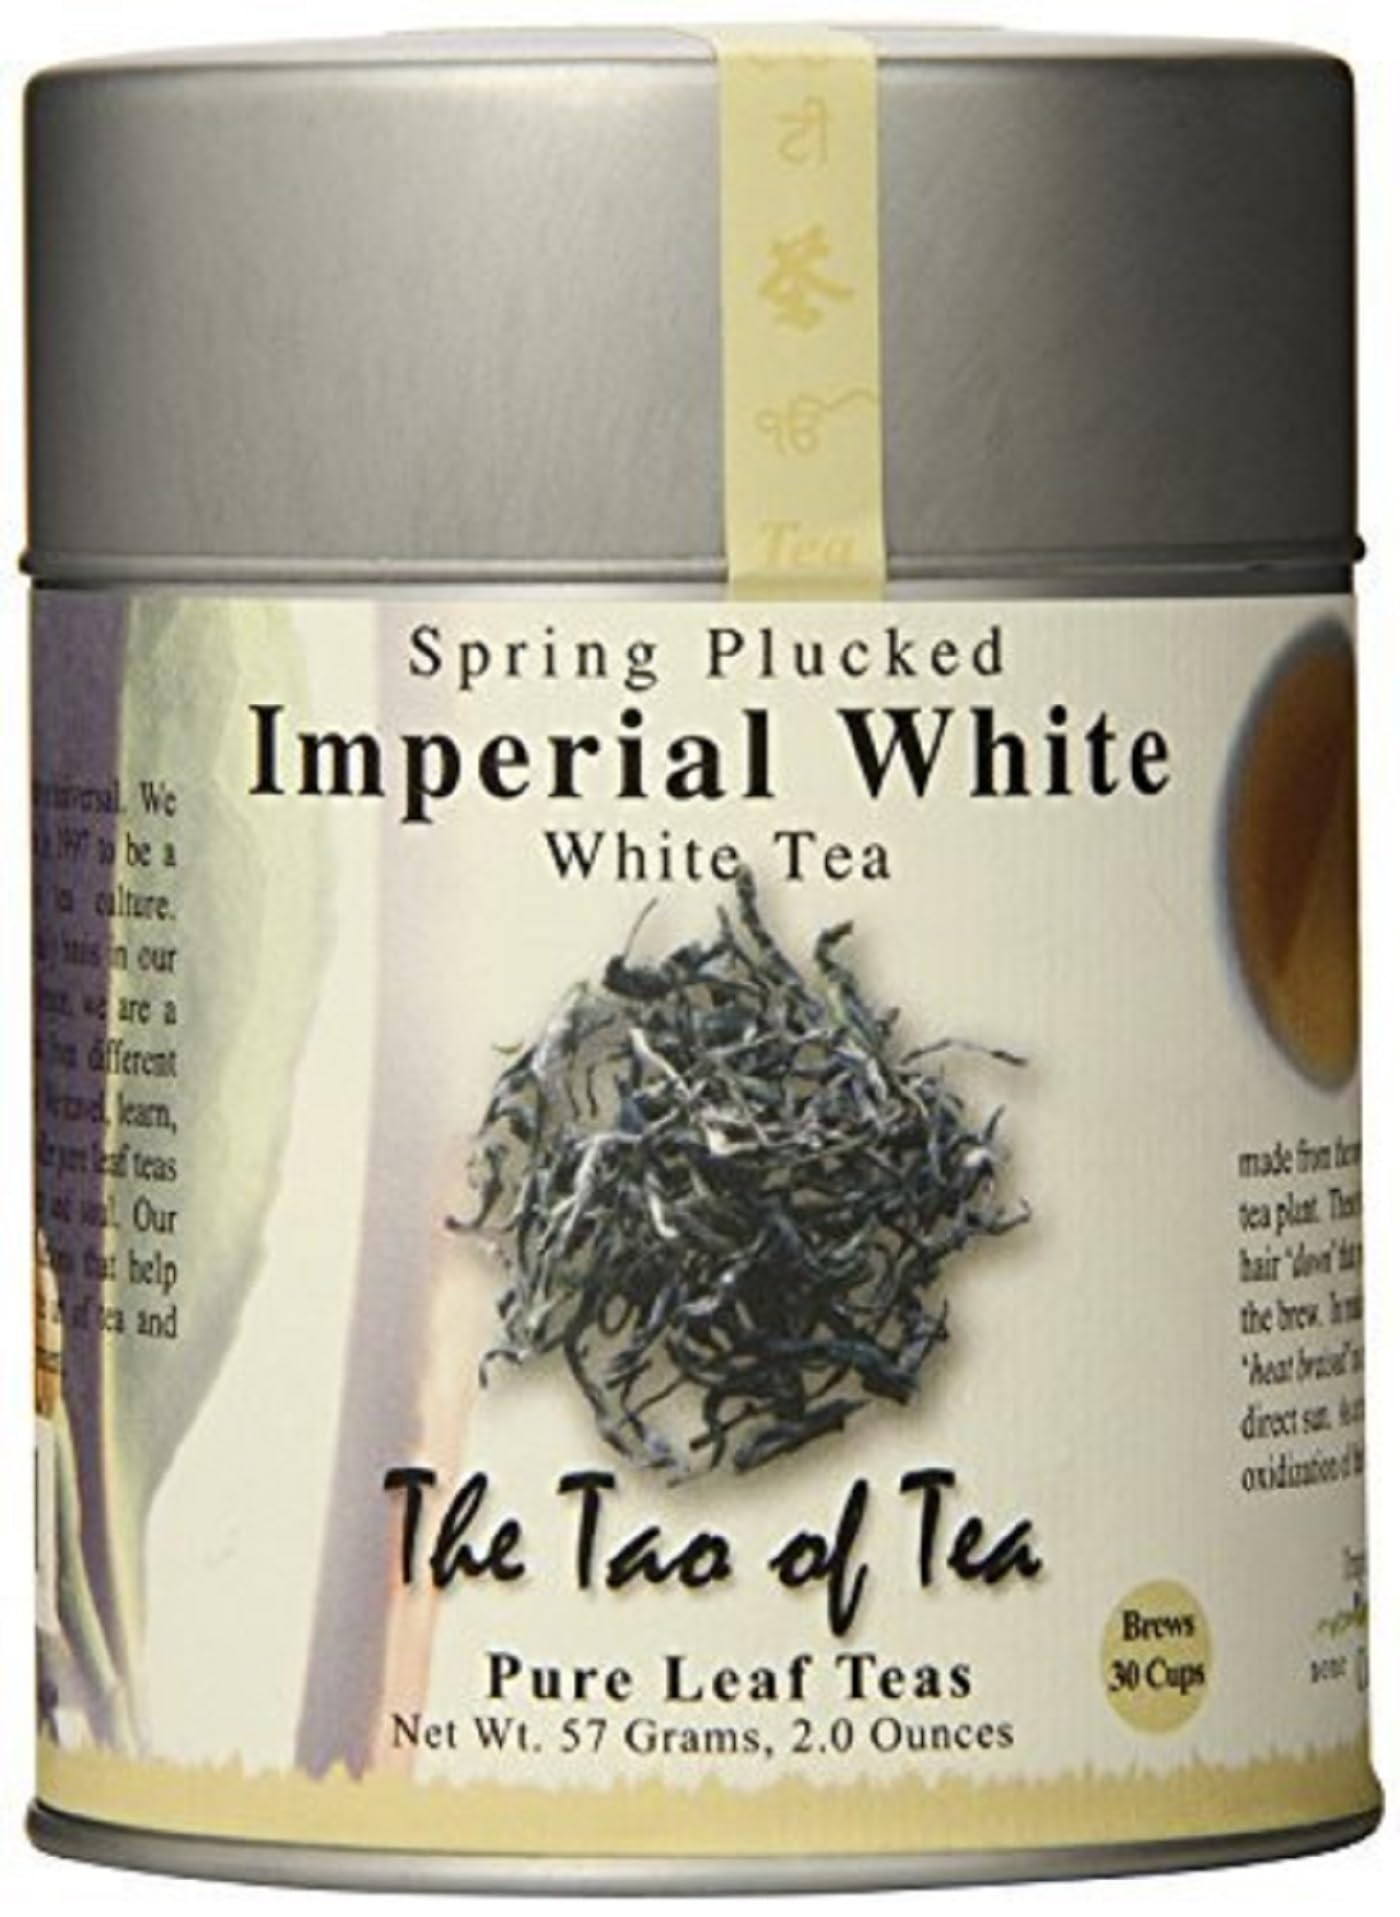
Item Name: The Tao of Tea, Imperial White Tea, Loose Leaf, 2.0 Ounce Tins
Bullet Point 1: Full-bodied chestnut aroma with a hint of smokiness. Golden brew with a mellow, lingering, nutty, and vegetal flavor.
Bullet Point 2: Handcrafted White Tea
Bullet Point 3: Origin: Ningde, Fujian Province, China
Bullet Point 4: Specialty: Chinese
Value: 32.0
Unit: Ounce

Price: 7.95